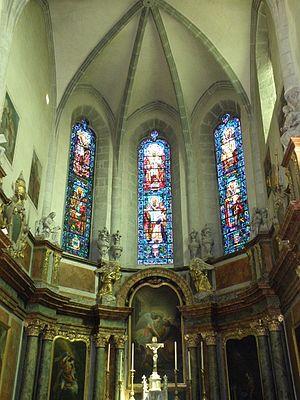
Annecy, ville et préfecture du département de la Haute-Savoie (région Rhône-Alpes, France). Cathédrale Saint-Pierre.